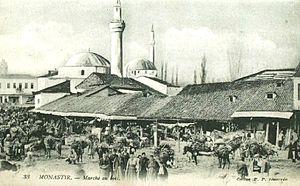
Le Vieux bazar de Bitola est un bazar situé au nord du centre-ville de Bitola, ville du sud de la République de Macédoine. Ce quartier conserve de nombreuses maisons à l'architecture traditionnelle turque ainsi que plusieurs grands monuments de l'époque ottomane, comme des mosquées et des hammams. Diminué par les destructions successives, il a toutefois conservé son activité commerciale d'origine.